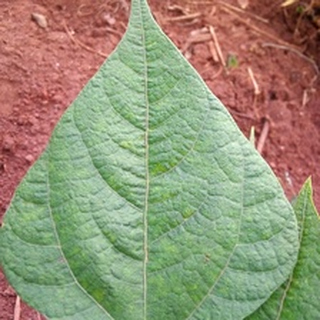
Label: healthy_bean